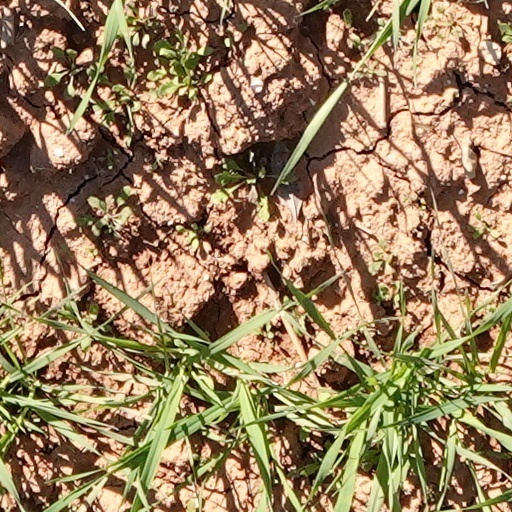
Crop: wheat